Muttenz railway station

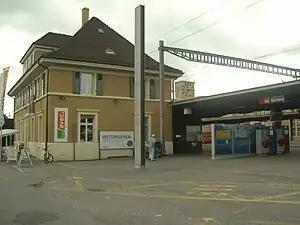
The station building in 2009

Muttenz railway station is a railway station in the municipality of Muttenz, in the Swiss canton of Basel-Landschaft. It is an intermediate stop on the Bözberg and Hauenstein lines. East the station is the northwestern portal of the , which bypasses two stations and provides a direct route to .